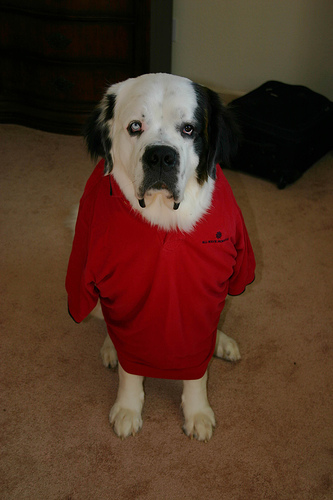
Animal: dog
Breed: saint bernard